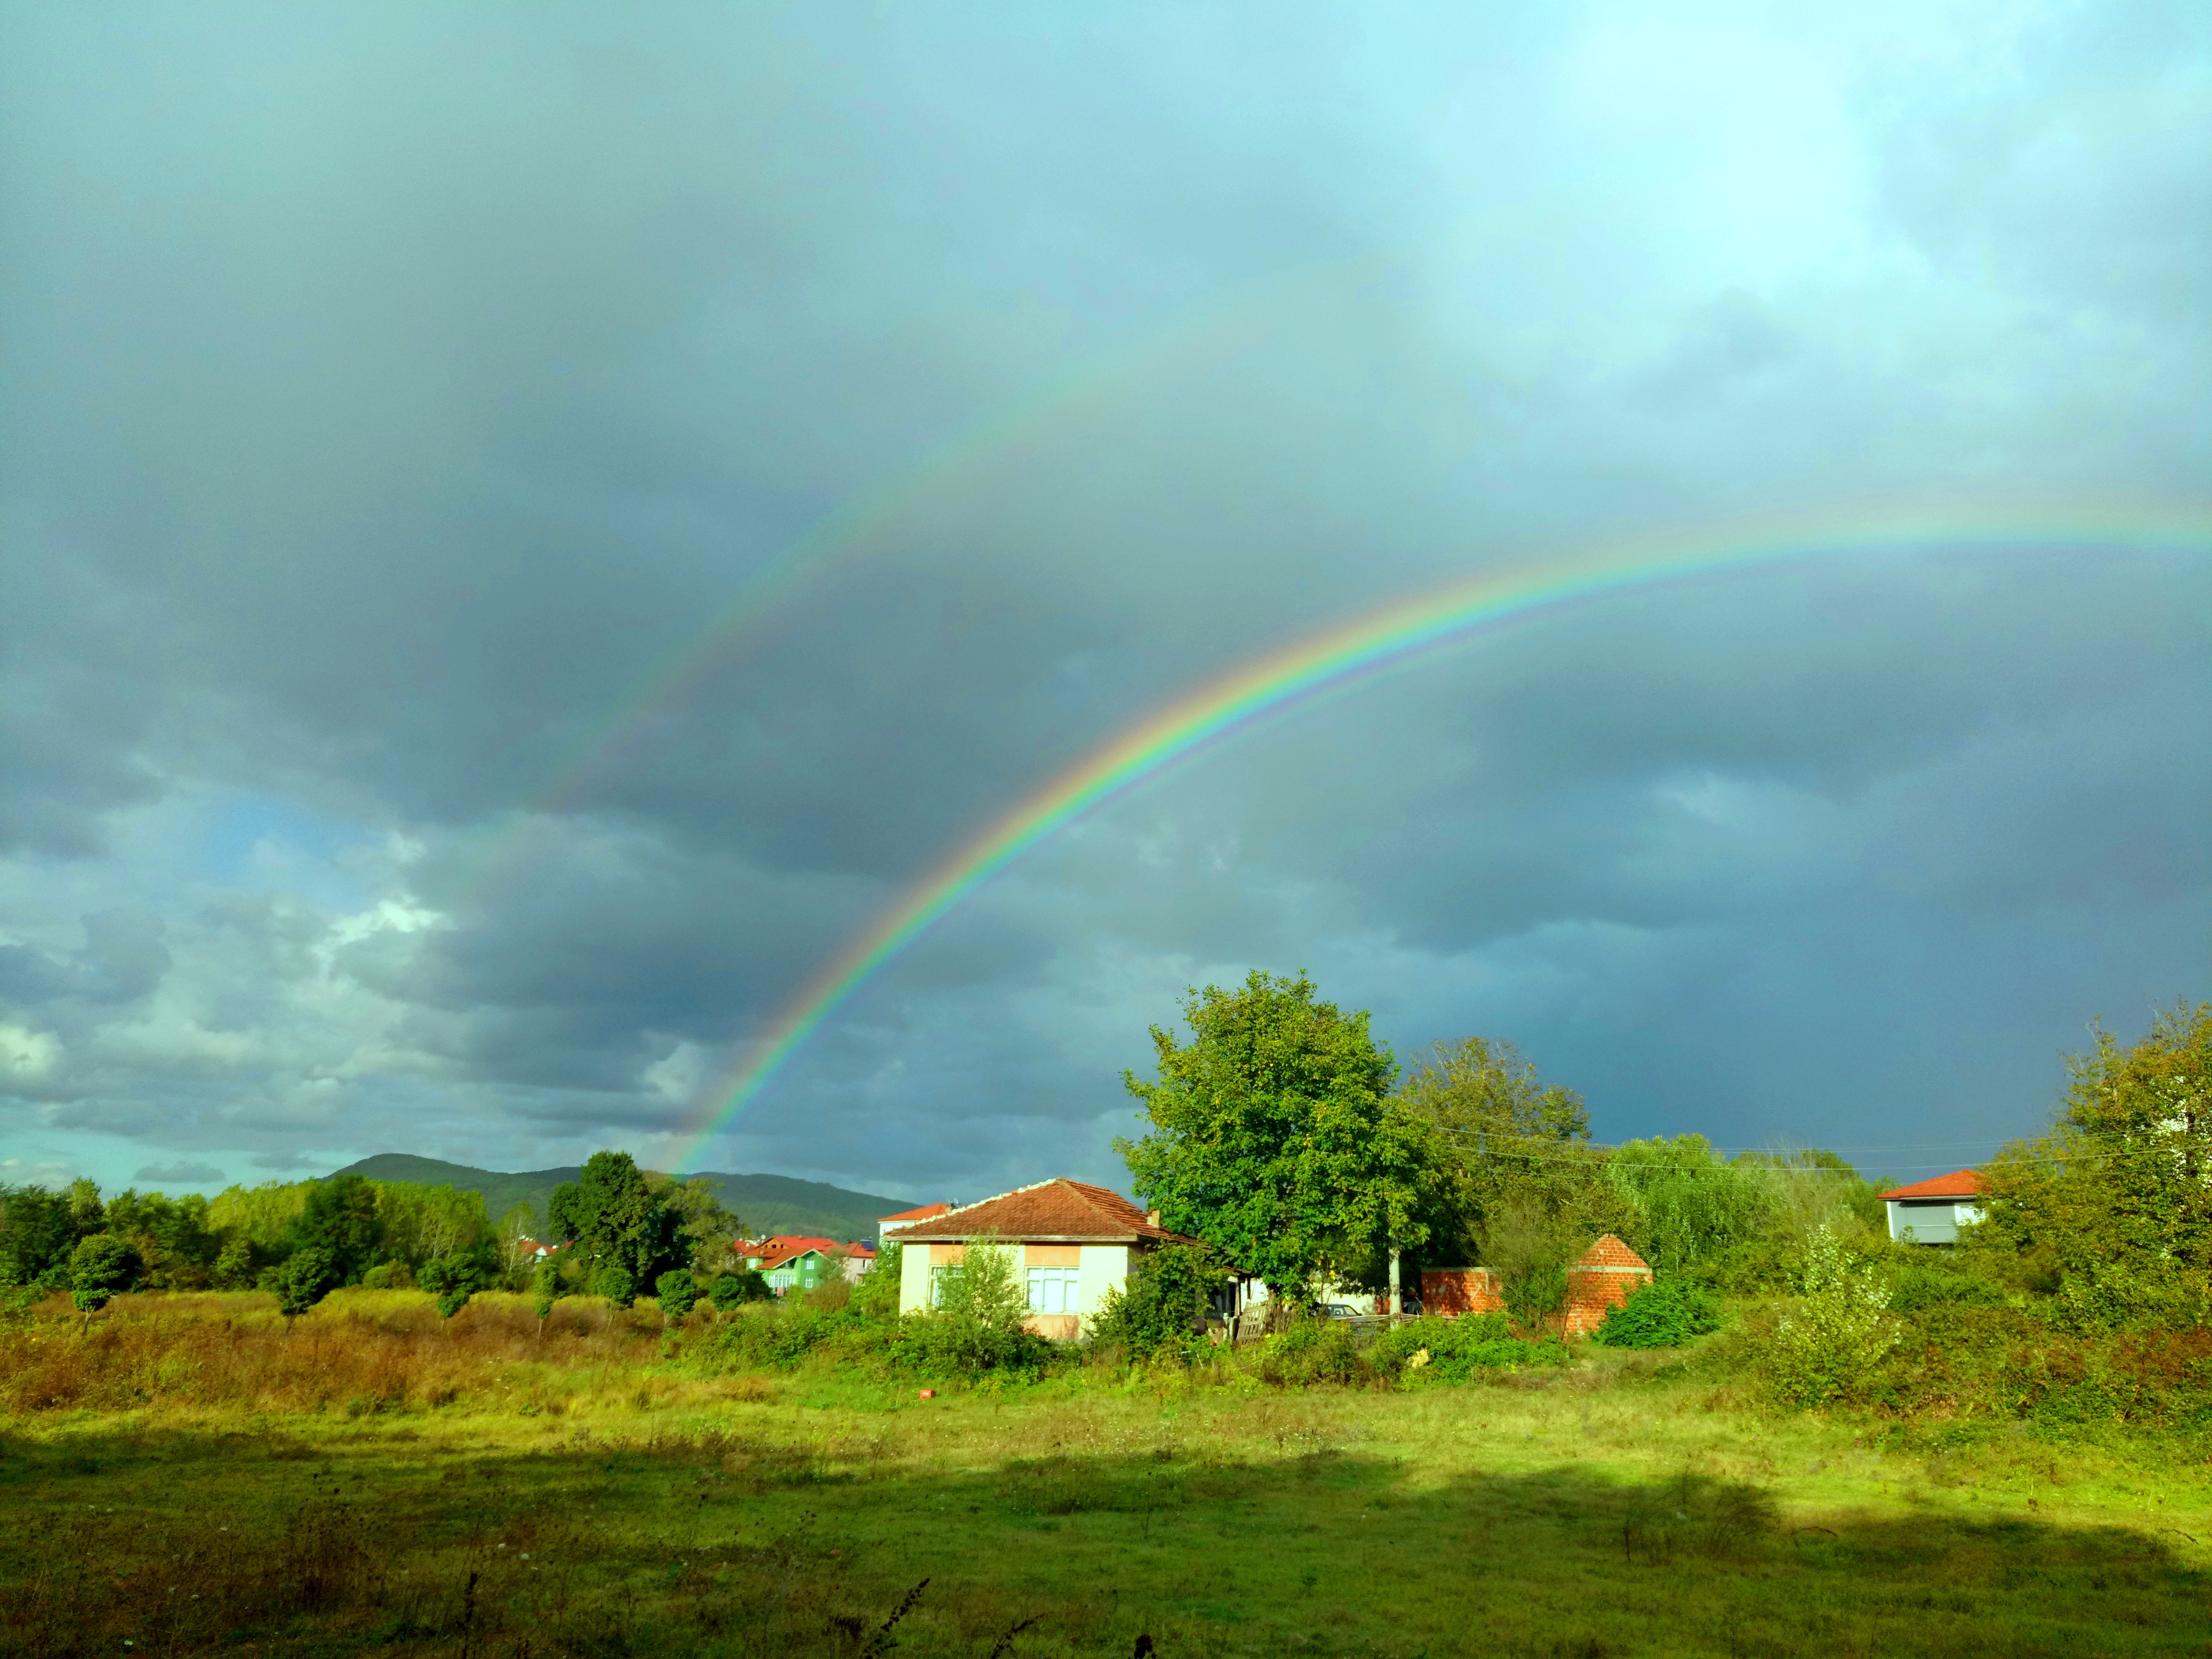
rainbow, color, sky, cloud, rain, greenery, nature, natural landscape, green, highland, grassland, meteorological phenomenon, daytime, rural area, prairie, ecoregion, atmosphere, landscape, hill, meadow, grass, tree, pasture, plain, field, road, tundra